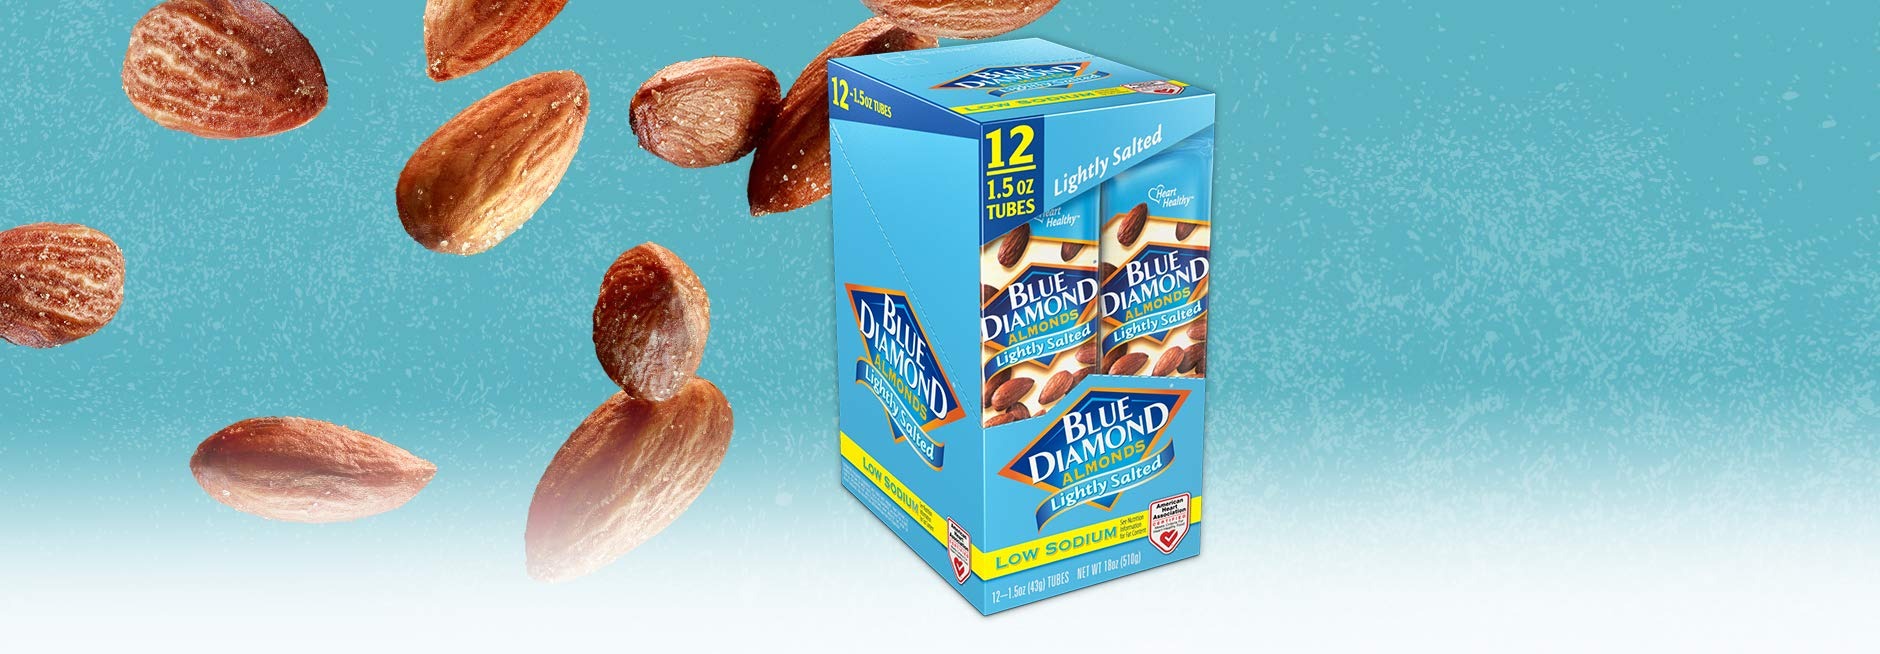
Item Name: Blue Diamond Almonds, Low Sodium, Lightly Salted Flavored Snack Nuts, Single Serve Bags (1.5 Oz. Tubes, Pack of 12)
Bullet Point 1: Contains 12 - Single serve 1.5 ounce bags of Blue Diamond Lightly Salted Almonds
Bullet Point 2: A healthy handful of 28 Lightly Salted premium almonds contains just 40mg of sodium – the right amount to bring out the almond taste without breaking your resolve to cut down on salt.
Bullet Point 3: Cholesterol free. Rich in antioxidant vitamin E
Bullet Point 4: 6g of protein per serving, 3g fiber, 0g trans fat
Bullet Point 5: Perfect for taming your cravings
Value: 18.0
Unit: Ounce

Price: 11.9